Charles Molloy Westmacott

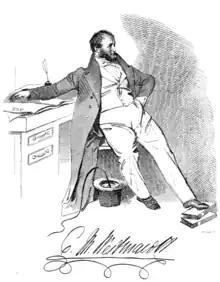
Charles Molloy Westmacott – The editor of "The Age"

Charles Molloy Westmacott (c. 1788 – 1868) was a British journalist and author, editor of "The Age", the leading Sunday newspaper of the early 1830s. He sometimes wrote under the pseudonym Bernard Blackmantle.